Hotel Beautifool

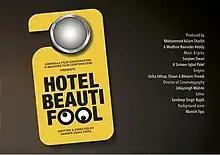
First official poster

Hotel Beautifool is an upcoming Bollywood film starring Rejith Menon, Johnny Lever, Brijendra Kala, Imam Siddique. Its director is Sameer Iqbal Patel.